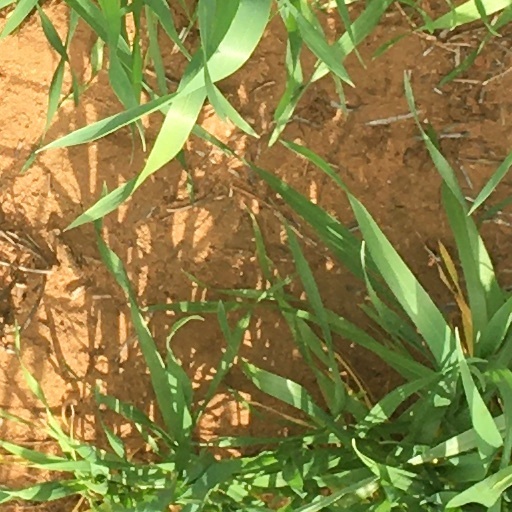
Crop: wheat